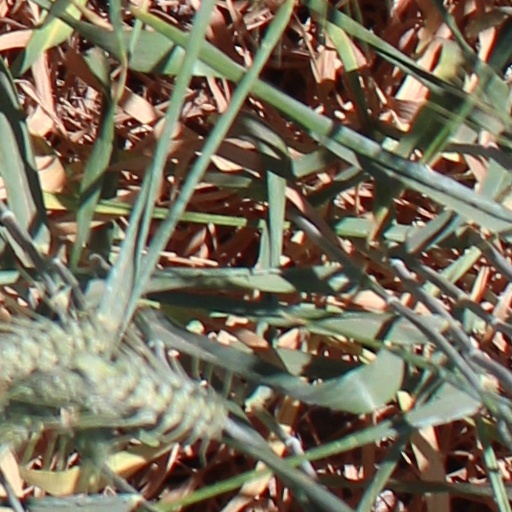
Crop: wheat